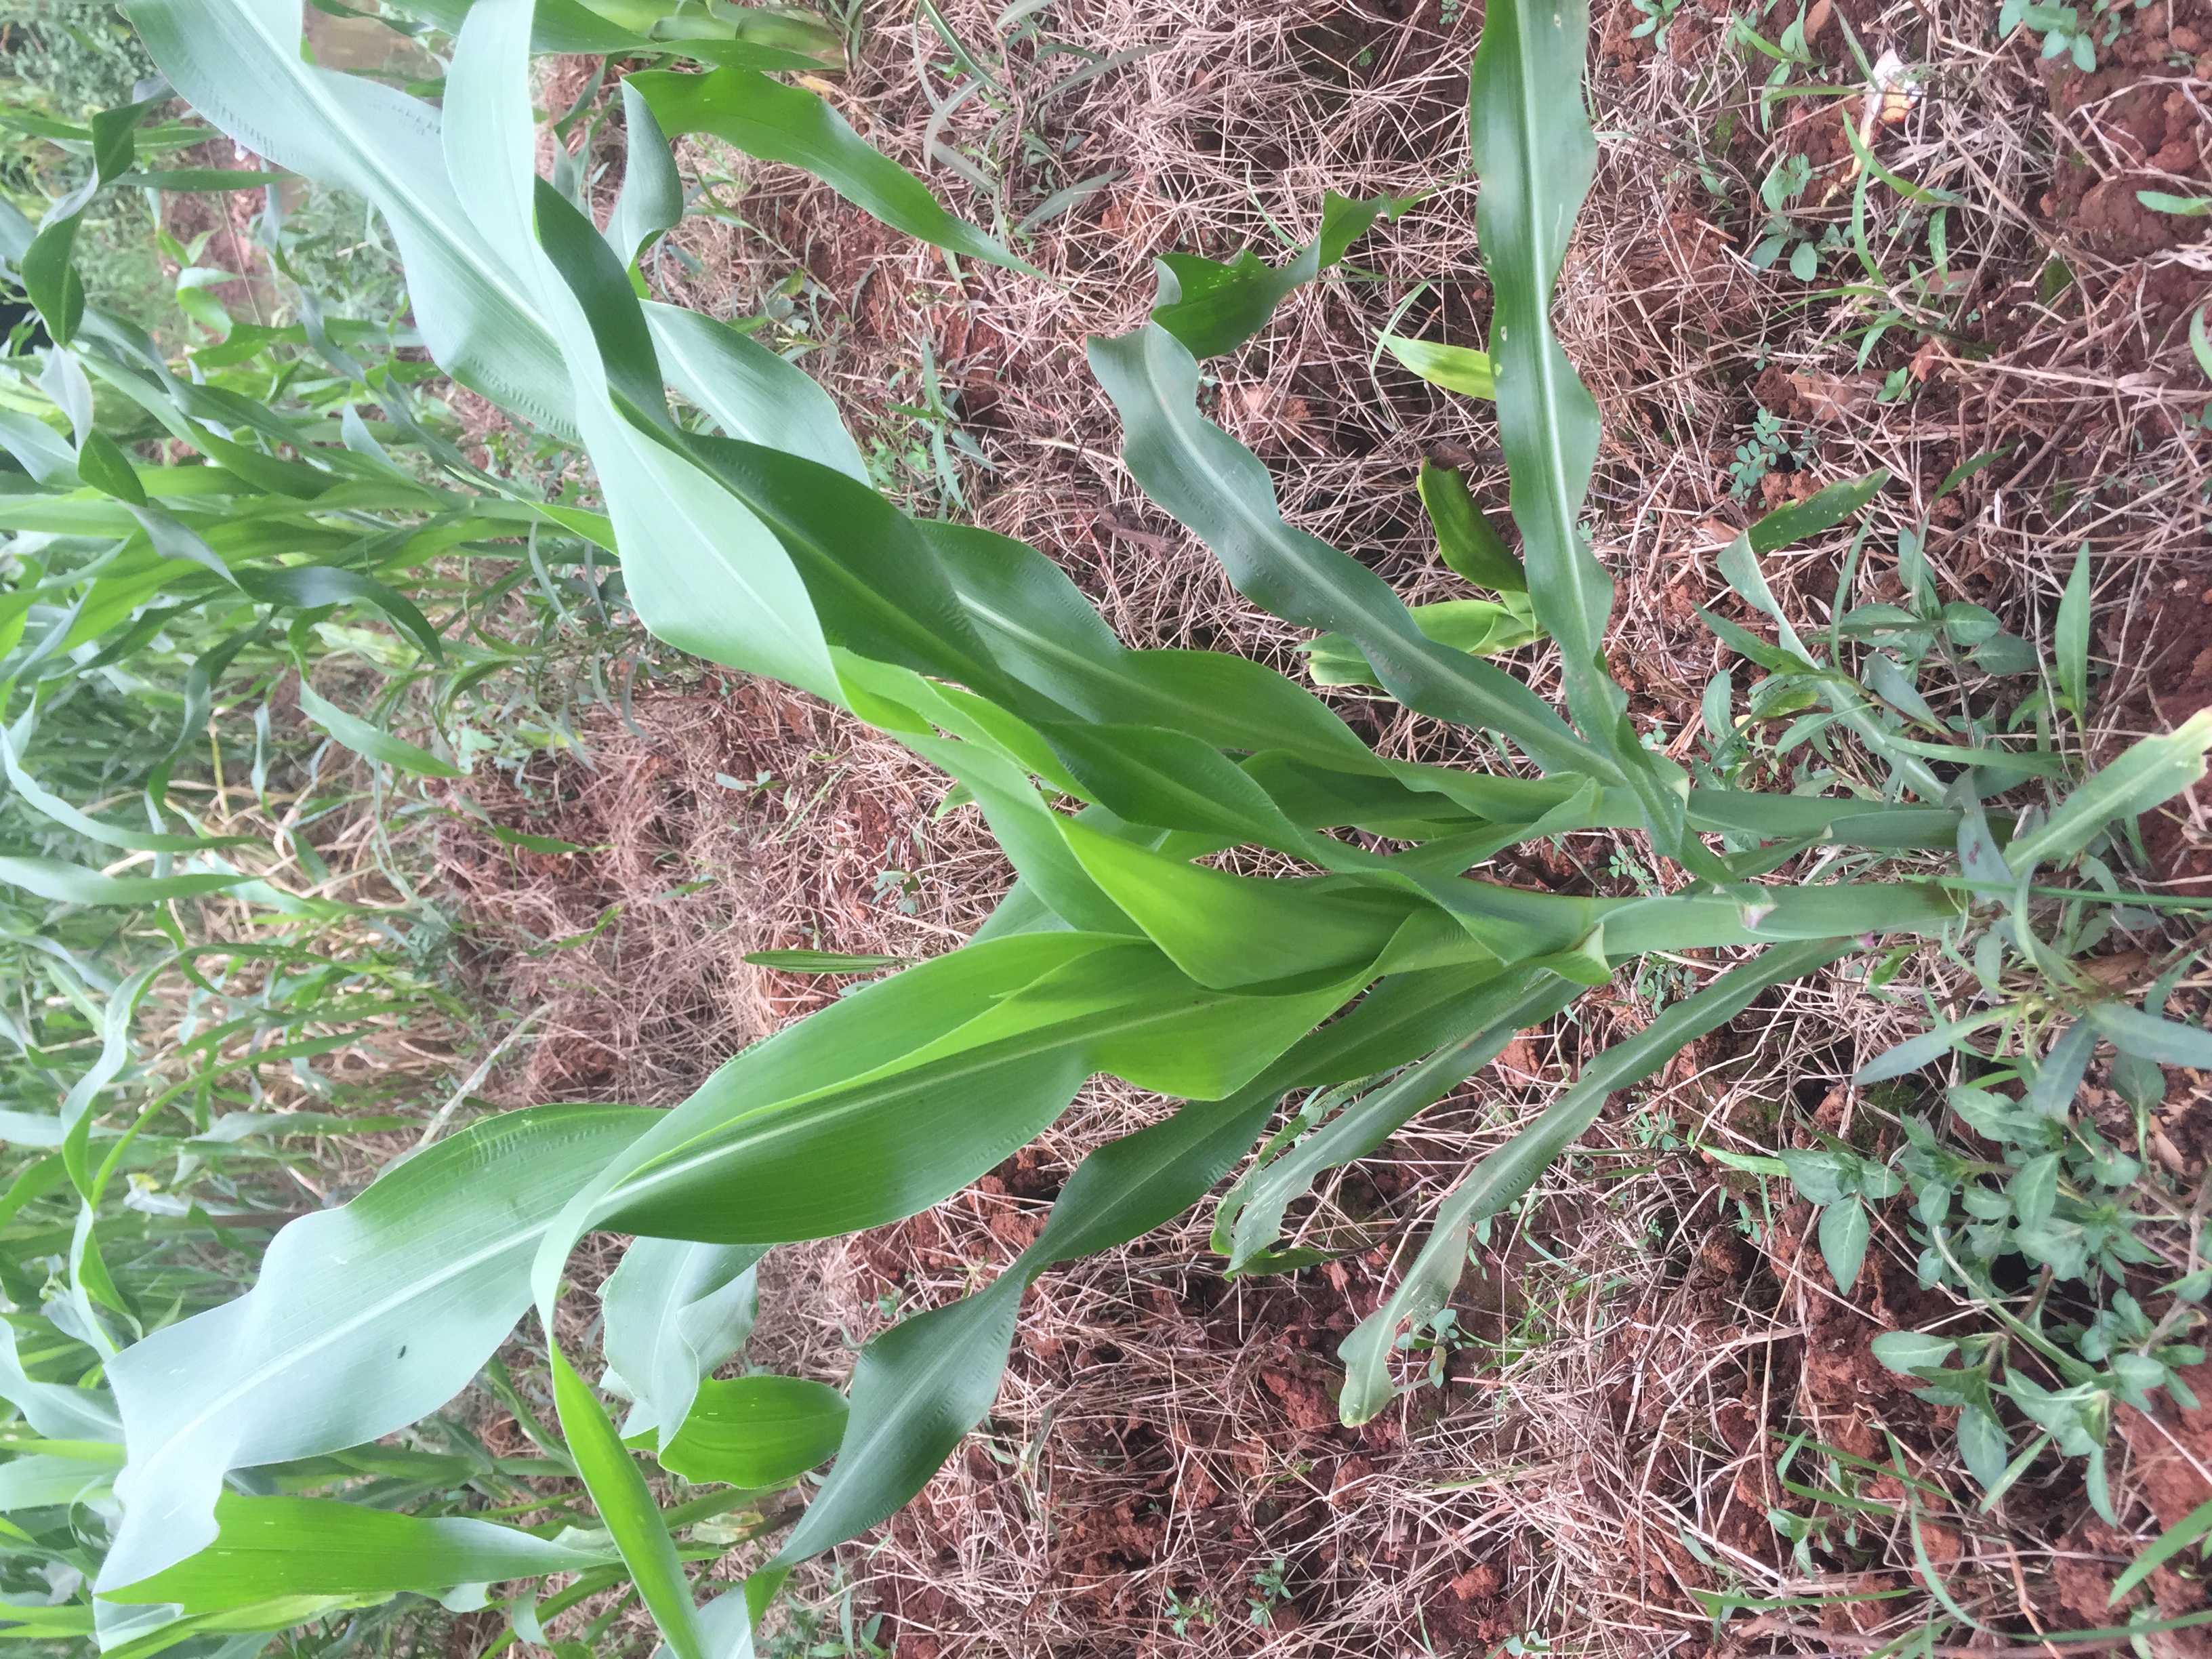
Label: healthy